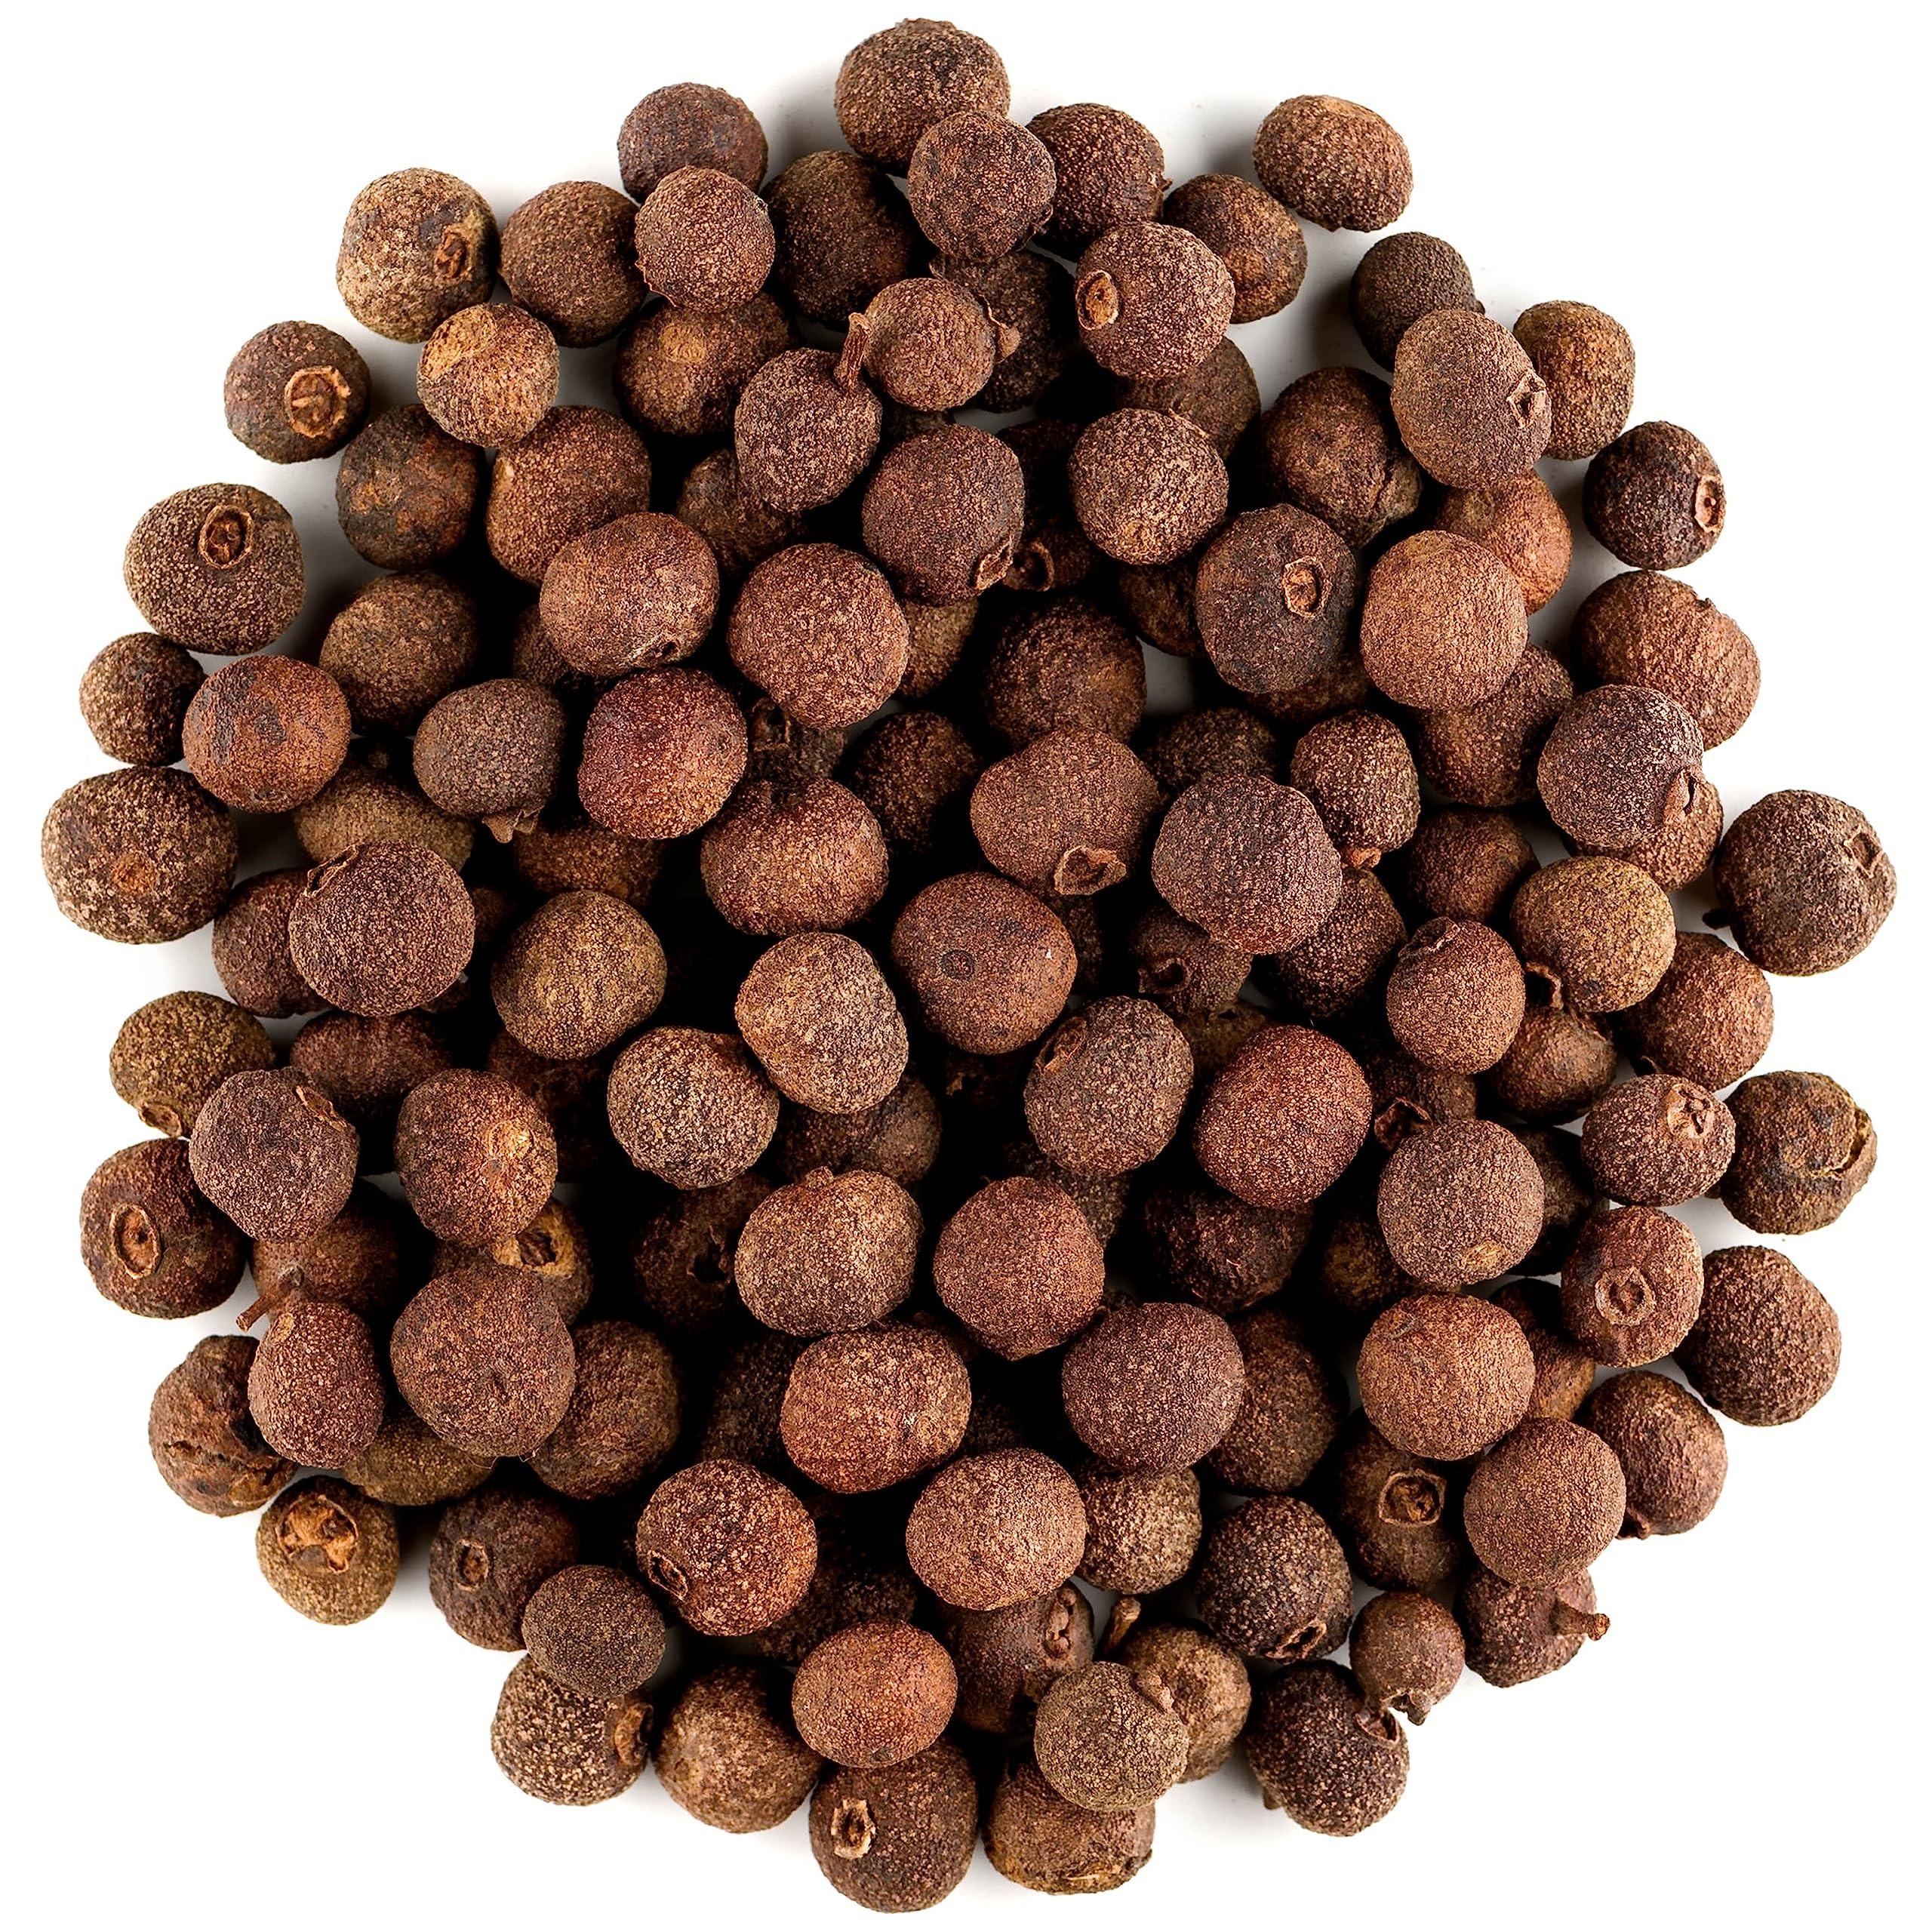
Item Name: Allspice Berries Whole Organic Spice - All Spice Berry Seasoning - Also called Jamaican Pepper - Jamacian Allspice All Spice Berrys Whole Allspice Berries Whole All Spice Berries All Spice Berry
Bullet Point 1: A great culinary experience with a warm hearty flavor, sweet tart taste and fruity aroma
Bullet Point 2: From an organic farm in Sri Lanka Premium quality whole allspice berries
Bullet Point 3: It’s also called Jamaican pepper or pimento and is so called because its taste is said to resemble a combination of cinnamon, cloves, nutmeg and pepper
Bullet Point 4: All Natural Whole organic Allspice Berries : Essential Ingredient in Jerk Seasoning, Pickling, Mulling, Stews, Soups & Marinades
Bullet Point 5: We are very glad to have found this organic top quality product, directly from the kindest farmers, it's an honor and a blessing to work with people so passionate about what they do.
Product Description: A great culinary experience with a warm hearty flavor, sweet tart taste and fruity aroma From an organic farm in Sri Lanka Premium quality whole allspice berries It’s also called Jamaican pepper or pimento and is so called because its taste is said to resemble a combination of cinnamon, cloves, nutmeg and pepper All Natural Whole organic Allspice Berries : Essential Ingredient in Jerk Seasoning, Pickling, Mulling, Stews, Soups & Marinades We are very glad to have found this organic top quality product, directly from the kindest farmers, it's an honor and a blessing to work with people so passionate about what they do.
Value: 3.53
Unit: Ounce

Price: 14.96